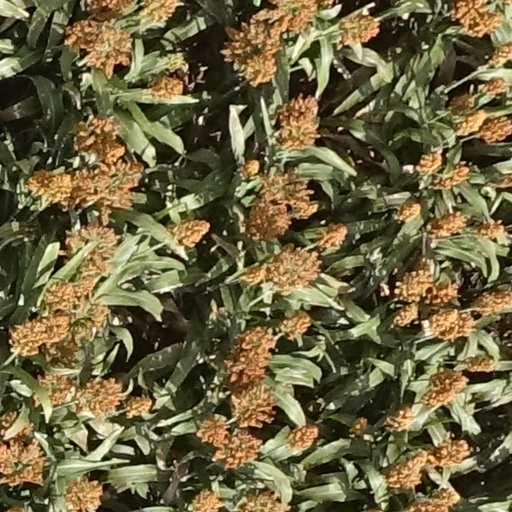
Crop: sorghum